Calleja de las Flores

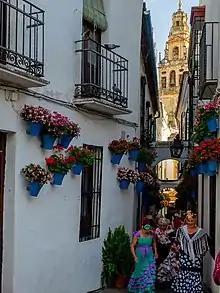
Calleja de las Flores, Great Mosque of Córdoba in the background.

The Calleja de las Flores is one of the most popular tourist streets of Córdoba city in Andalusia, Spain. Positioned as an intersection of the street Velázquez Bosco, is a narrow street that ends in a plaza.